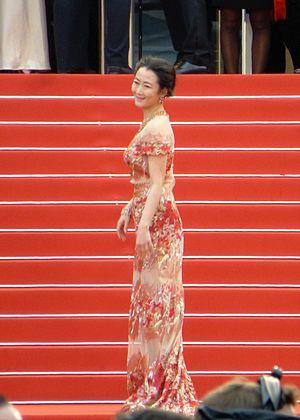
Zhao Tao, née le 28 janvier 1977 à Taiyuan dans la province du Shanxi, est une actrice chinoise. Elle a commencé sa carrière en 1999 et a tourné dans une dizaine de films. En 2012, pour La Petite Venise, elle a été la première Asiatique à remporter le David di Donatello de la meilleure actrice.